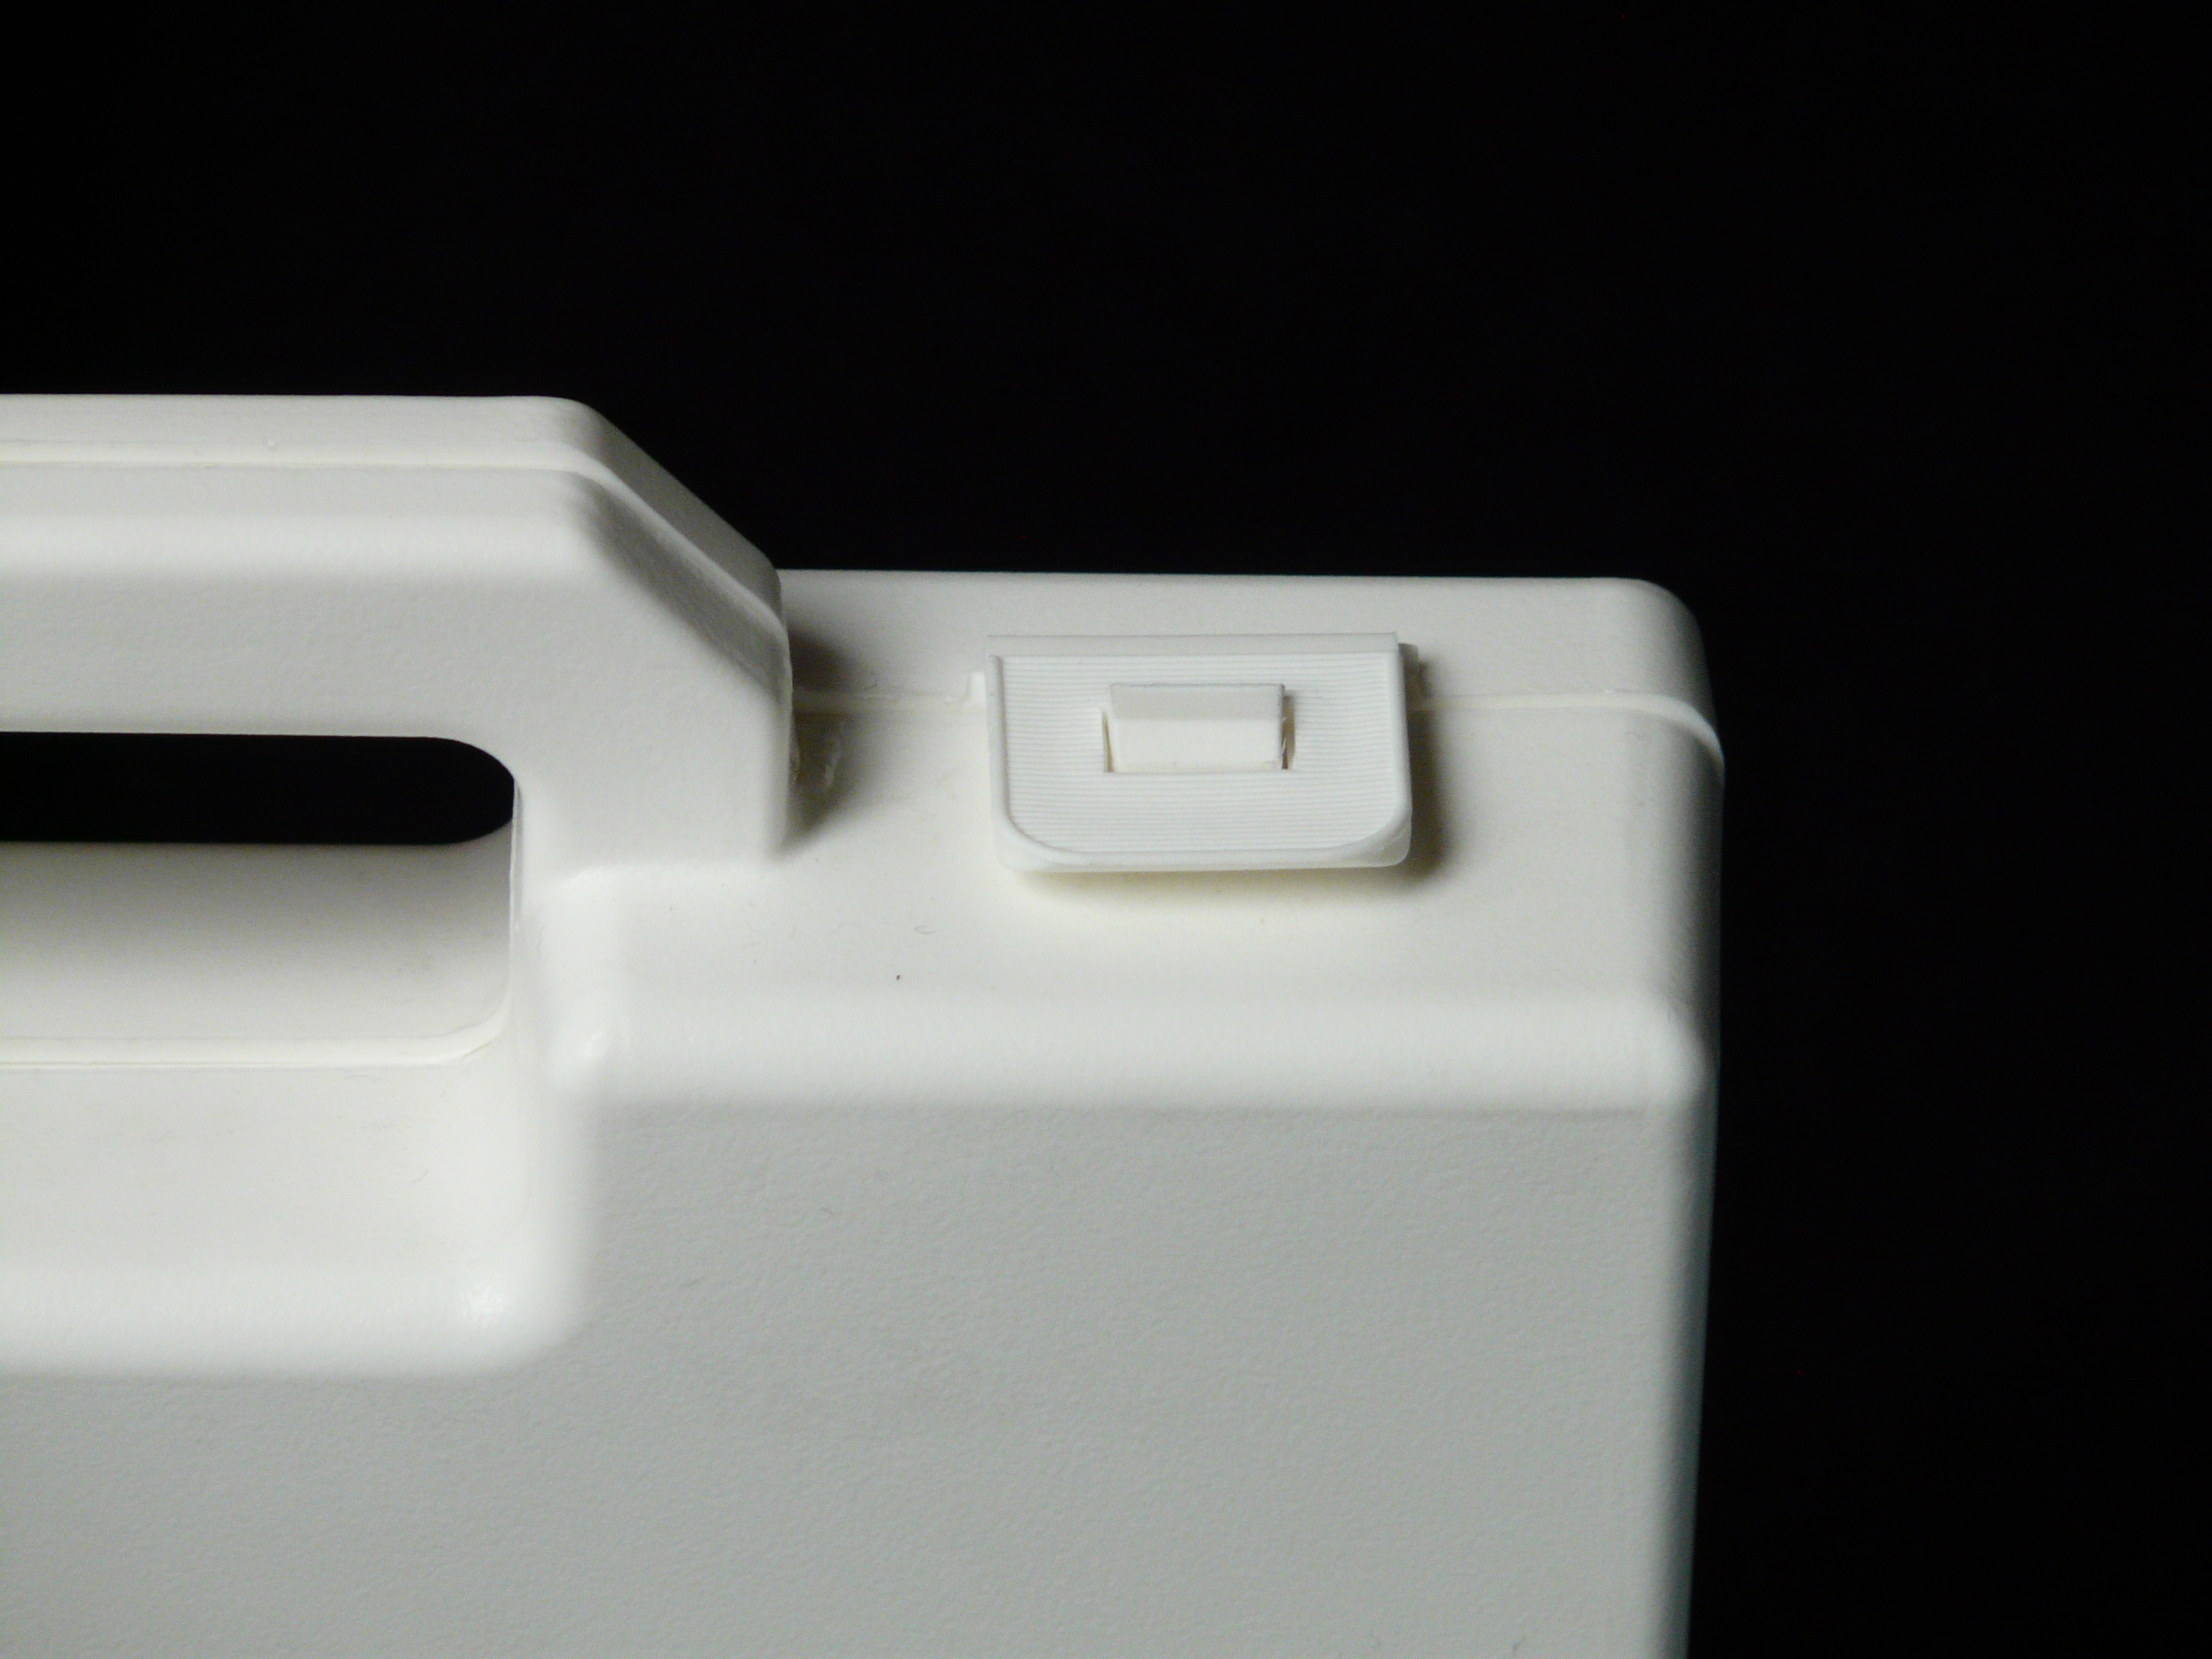
technology, white, small, lighting, luggage, handle, electronics, container, closed, closure, henkel, bidet, electronics accessory, plastic case